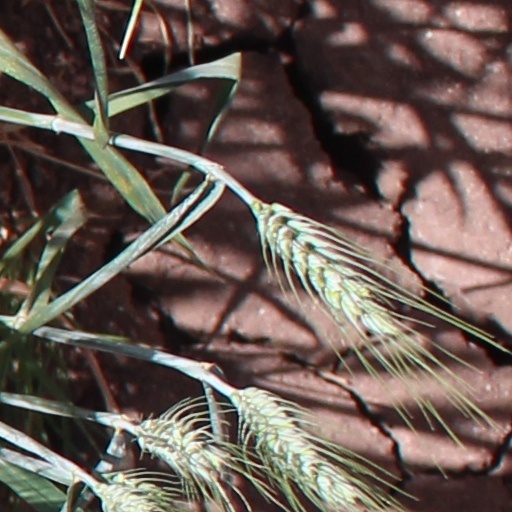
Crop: wheat